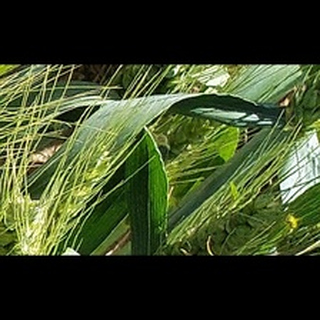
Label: healthy_wheat